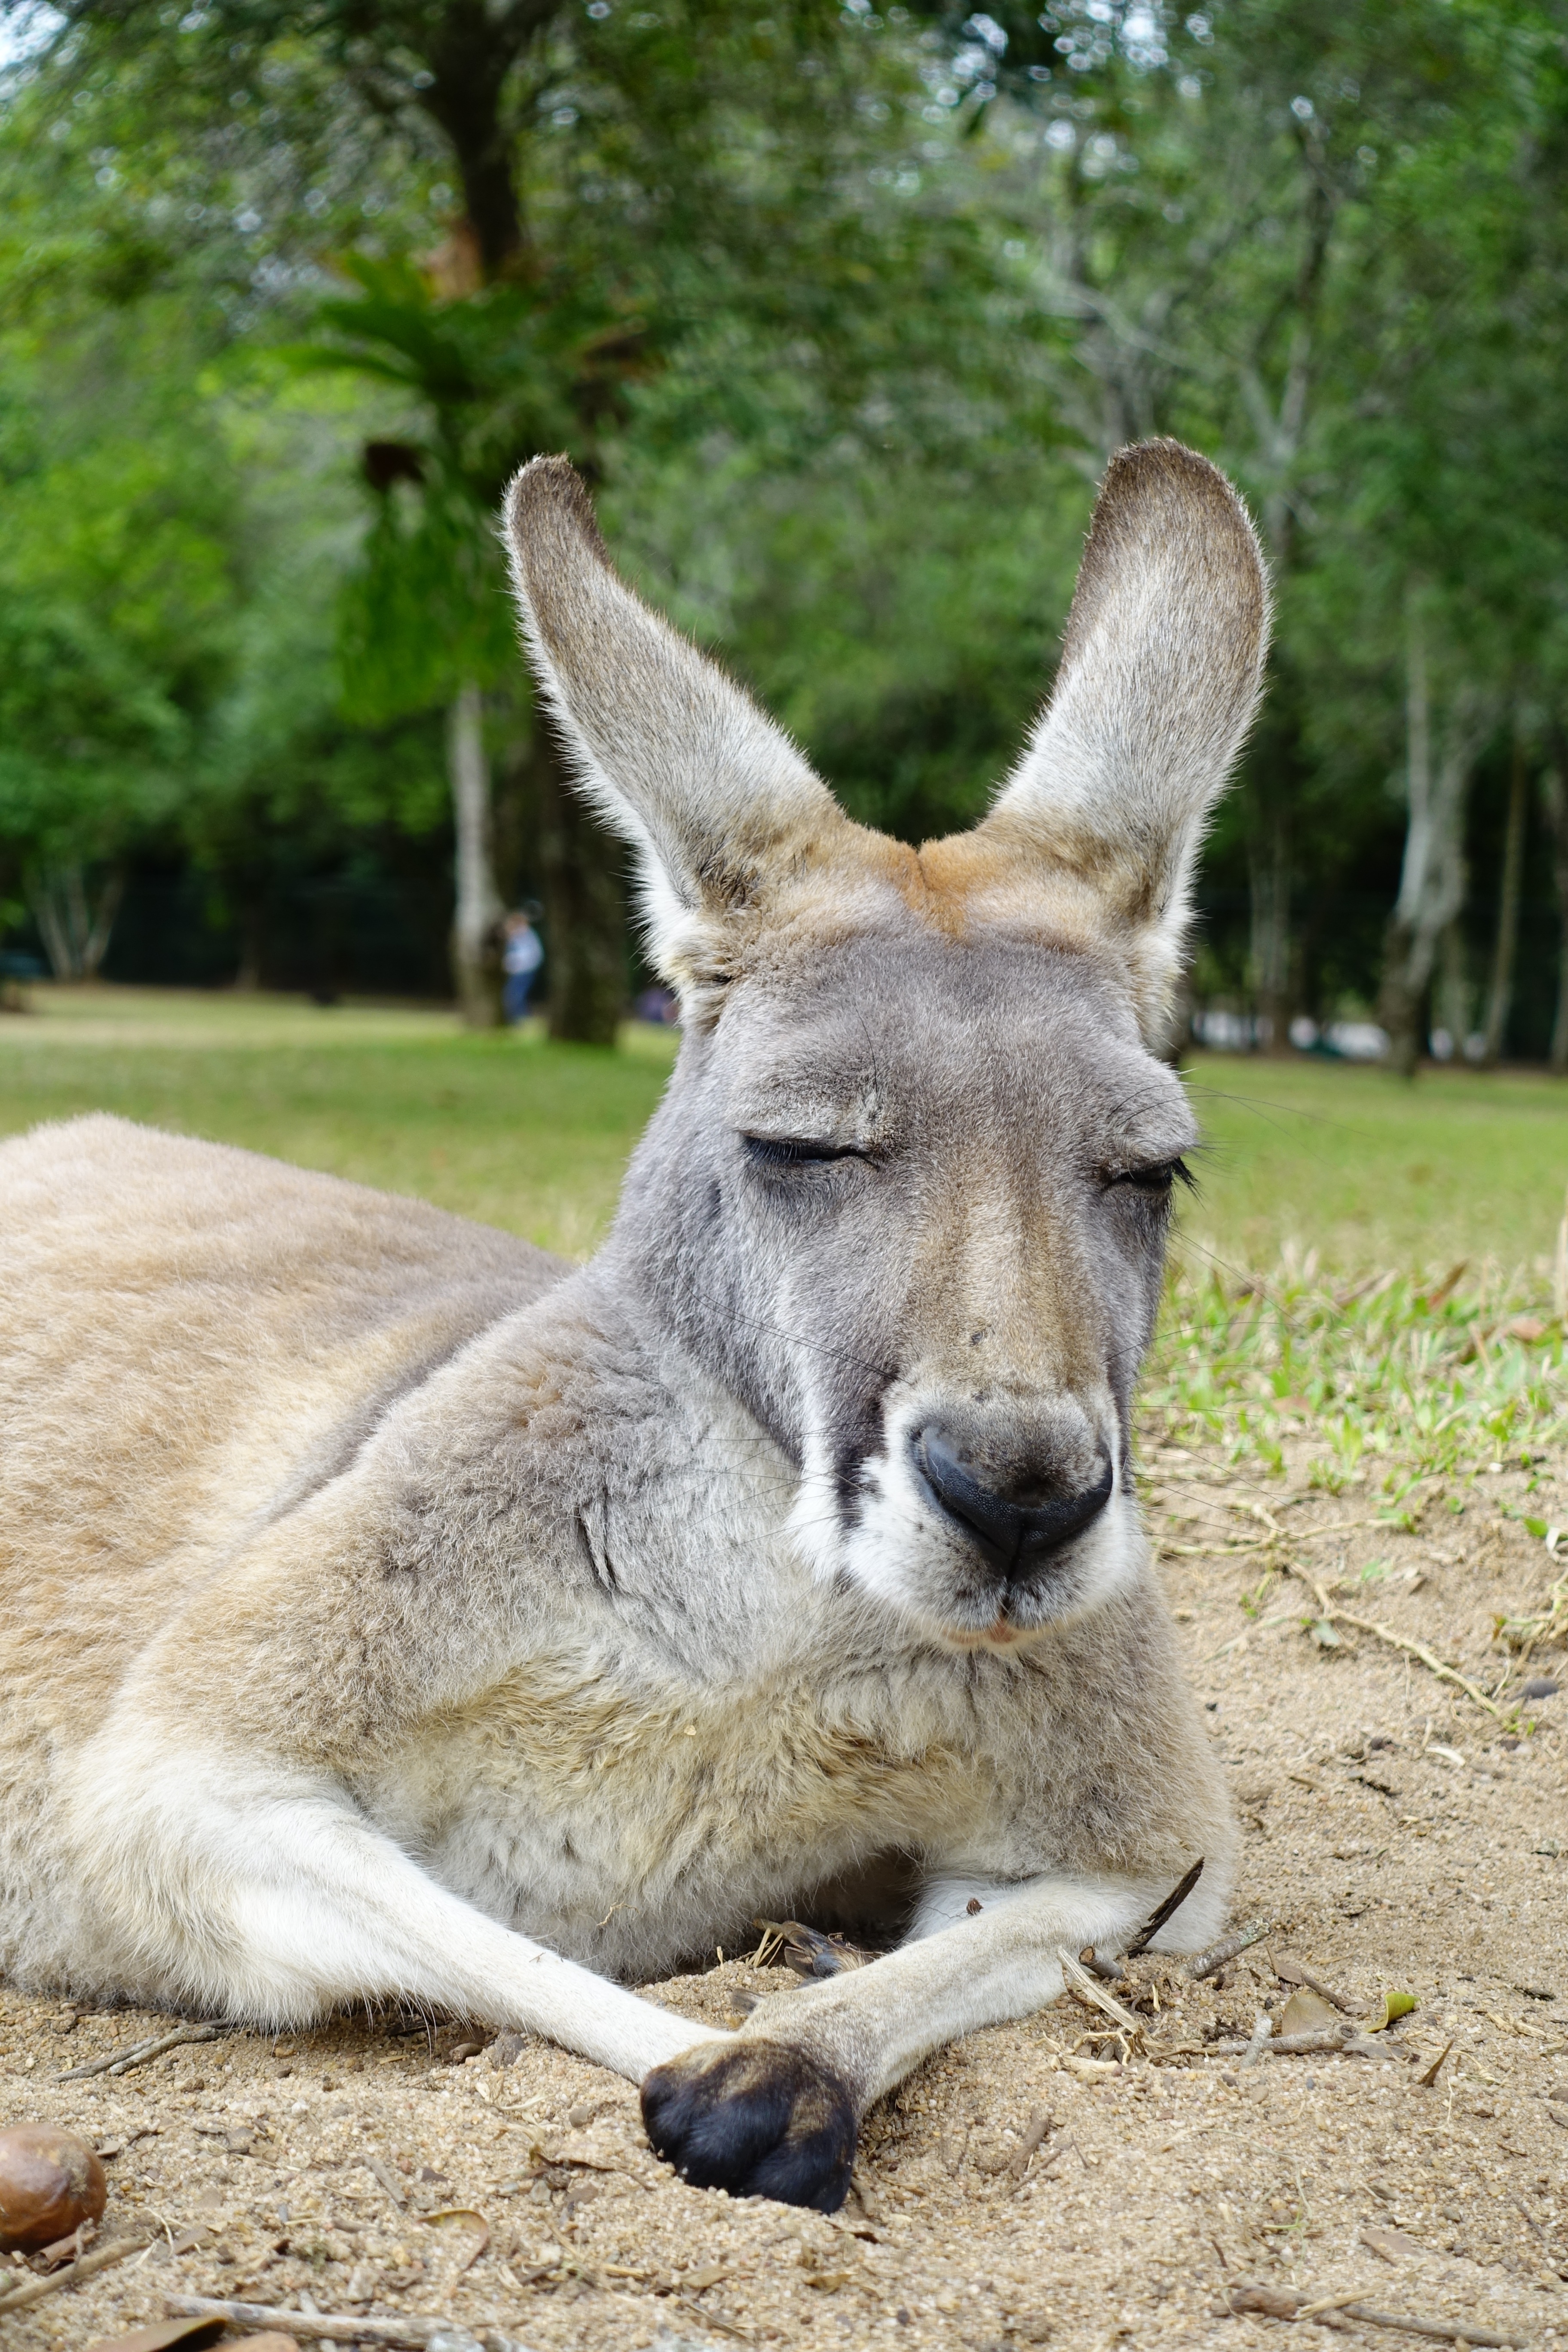
wildlife, zoo, mammal, fauna, kangaroo, wallaby, australia, animals, vertebrate, marsupial, macropodidae